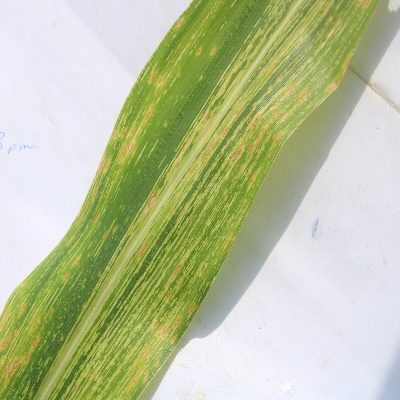
Crop: Maize
Condition: streak virus